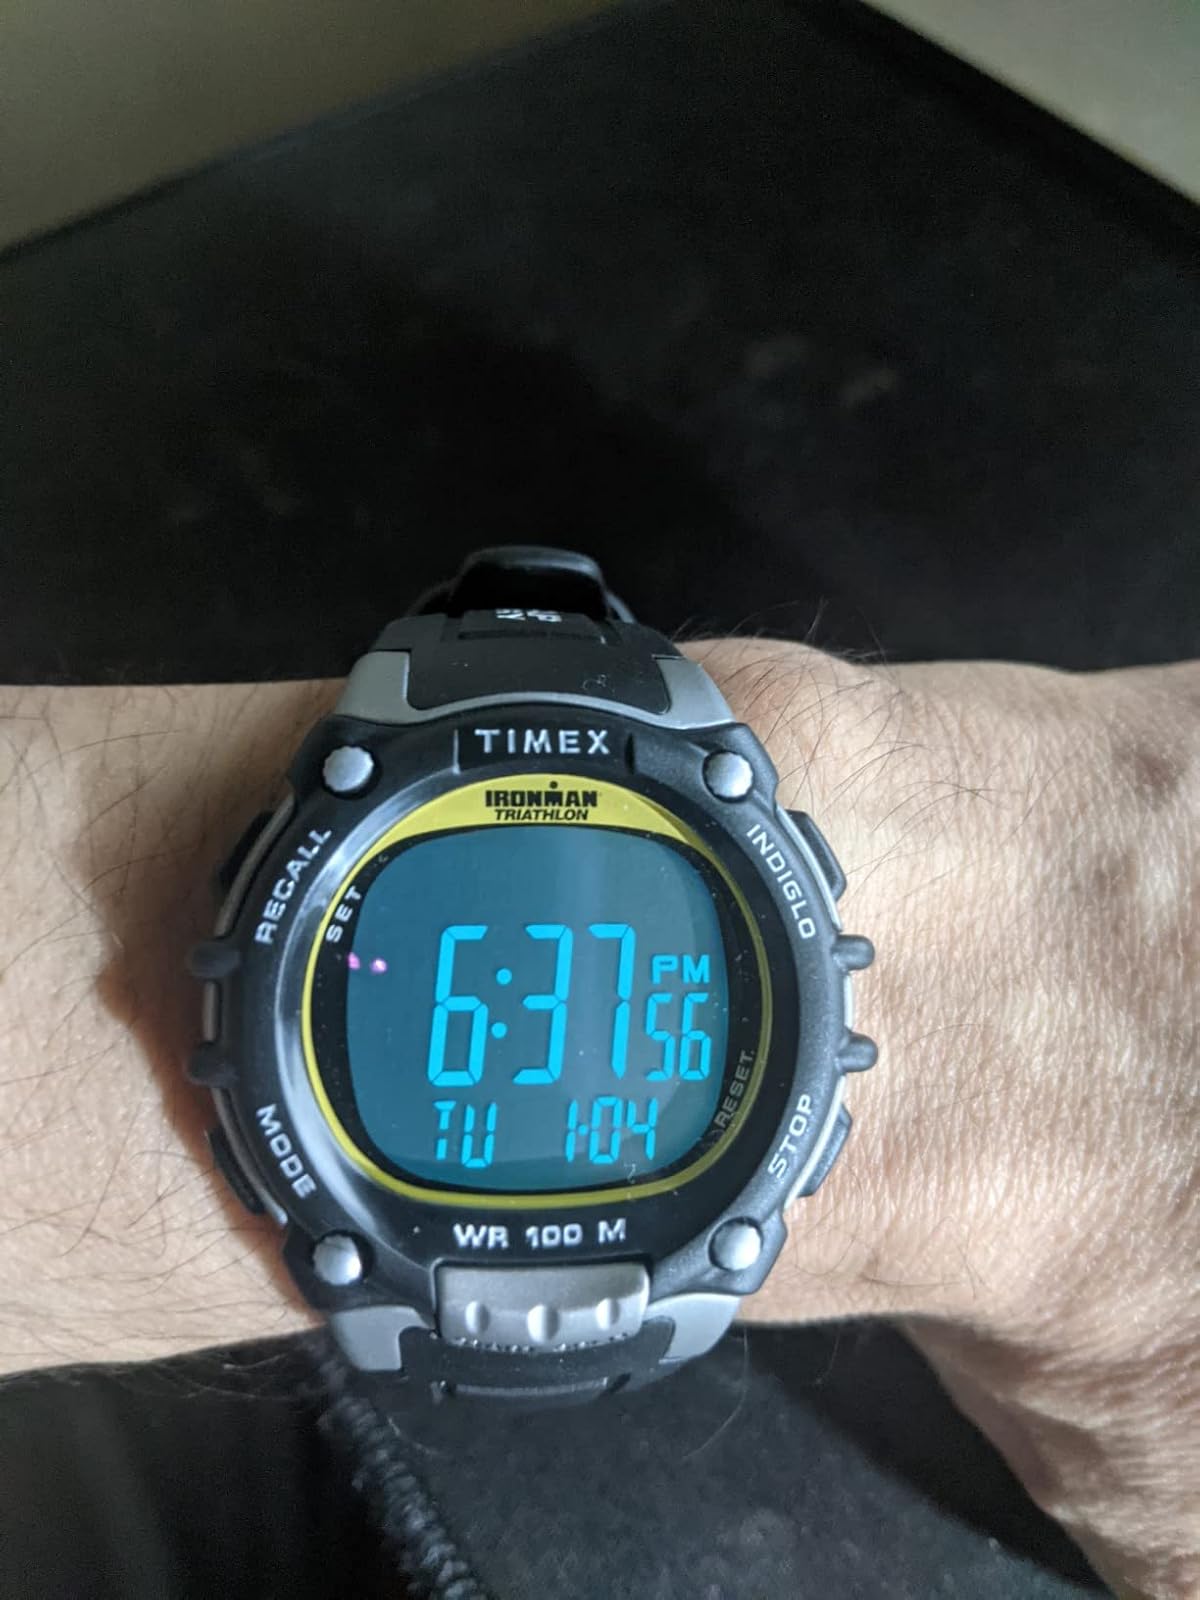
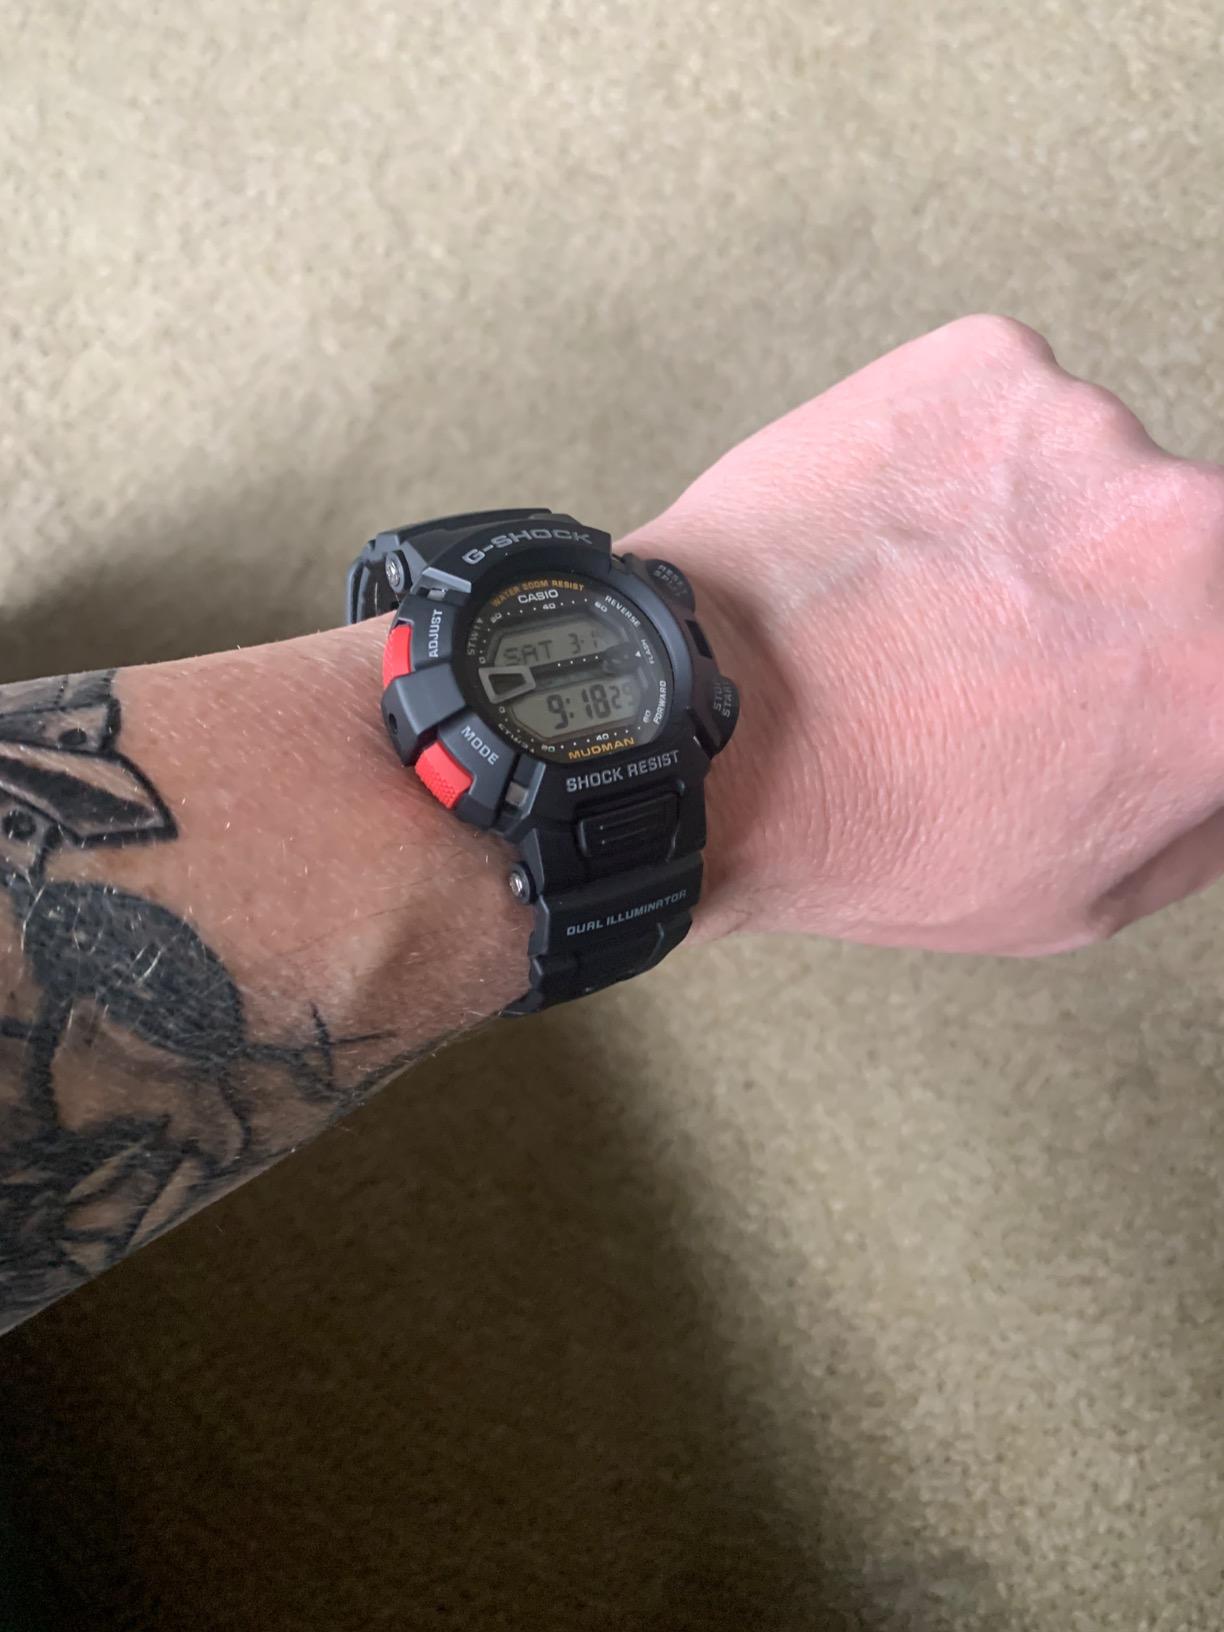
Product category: accessories_watch
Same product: no